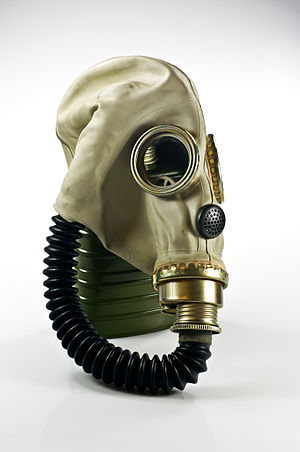
Gasmaske
Gasmaske fra den polske hær som benyttet i 1970'erne og 80'erne.
En gasmaske er en maske med et filter, der beskytter imod livsfarlige gasser.